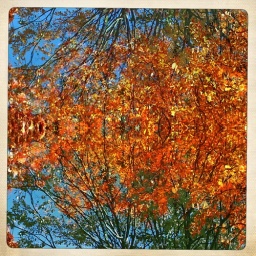
I love how bright the leaves are against the clear blue sky.